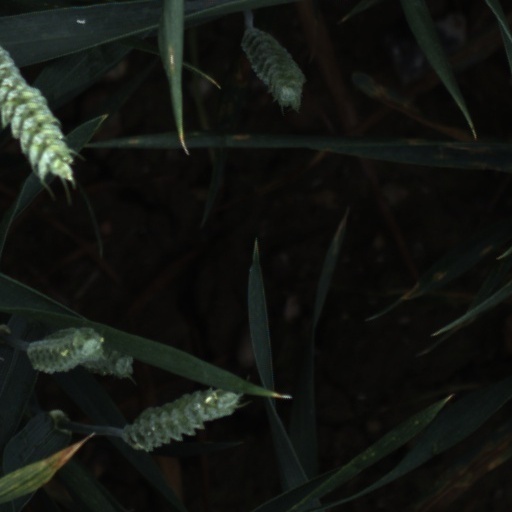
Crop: wheat